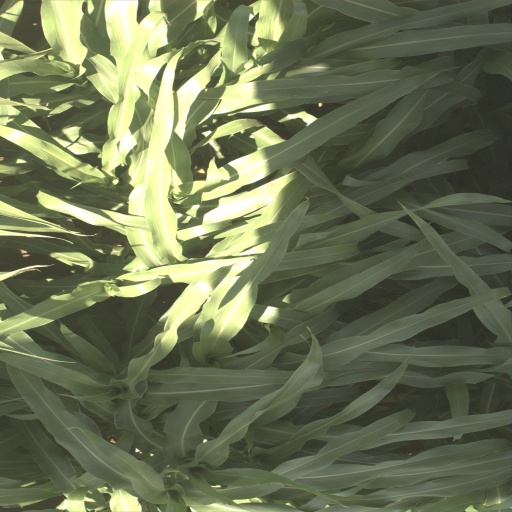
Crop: sorghum